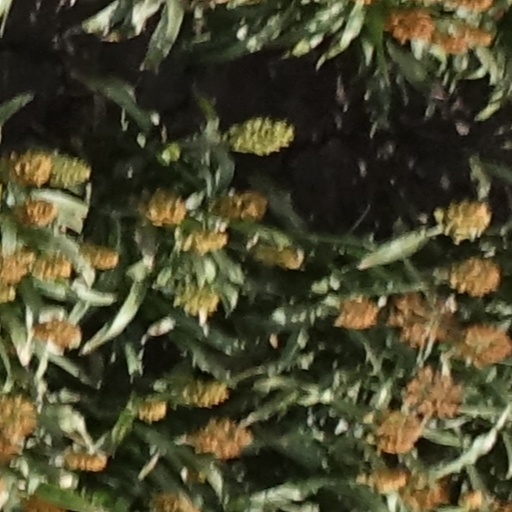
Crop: sorghum